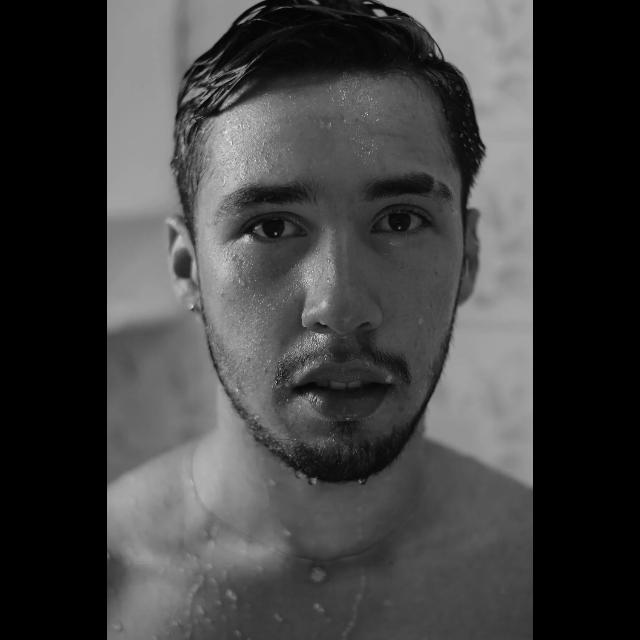
Portrait style: Real Portrait